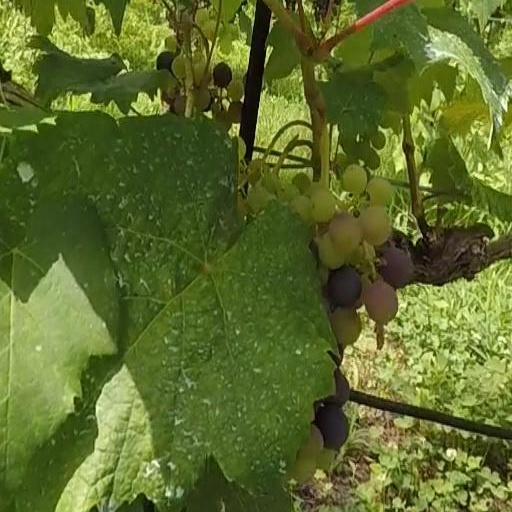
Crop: grape